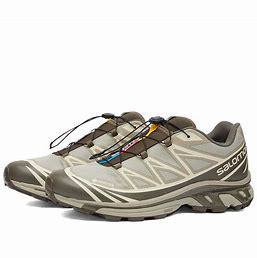
Brand: Salomon
Model: XT